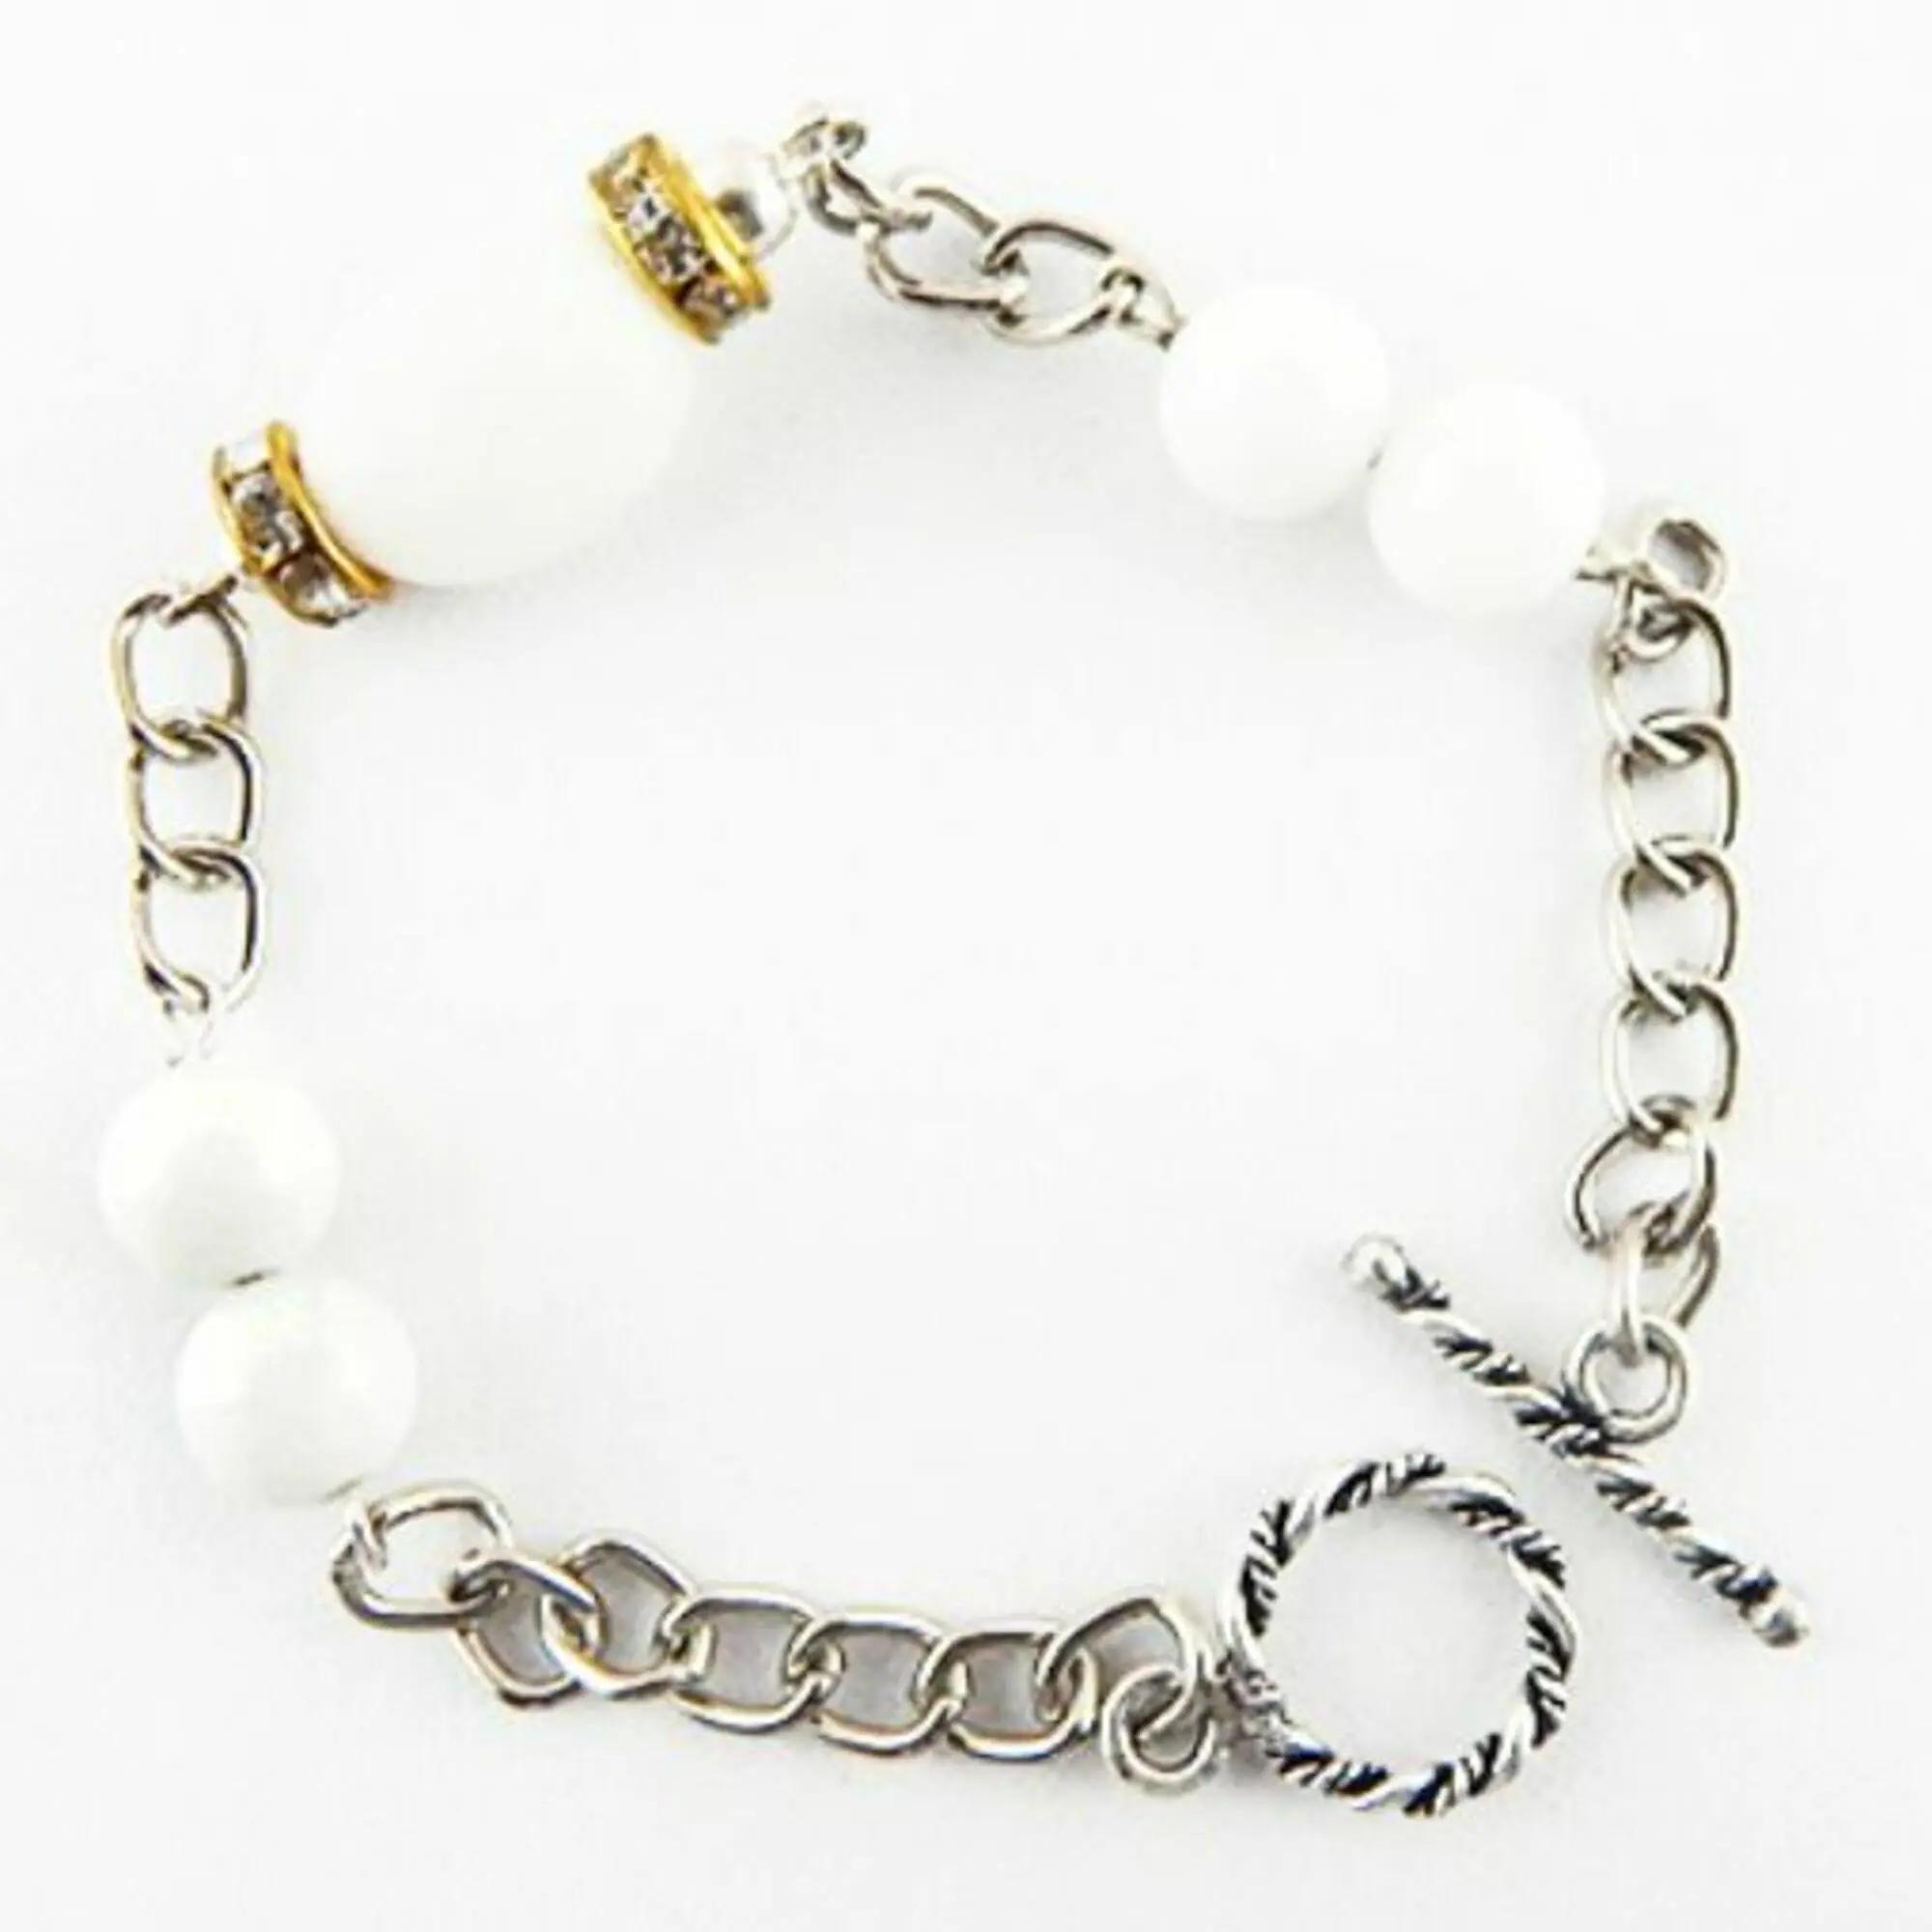
Jaya Vision Jewelry Gemstone White Agate Tumble & Beads Chain Bracelet
Type: Bracelets
Brand: JAYA VISION ENTERPRISES
Price: Rs. 250
 White Agate Bracelet for All Chakra.White Agate Tumble and white king beads with Copper Silver Polish metal beads & Chain.White Agate Tumble makes you naturally optimistic, brings positive qualities to you that you want to see in others.Helps in vision and energy levels.